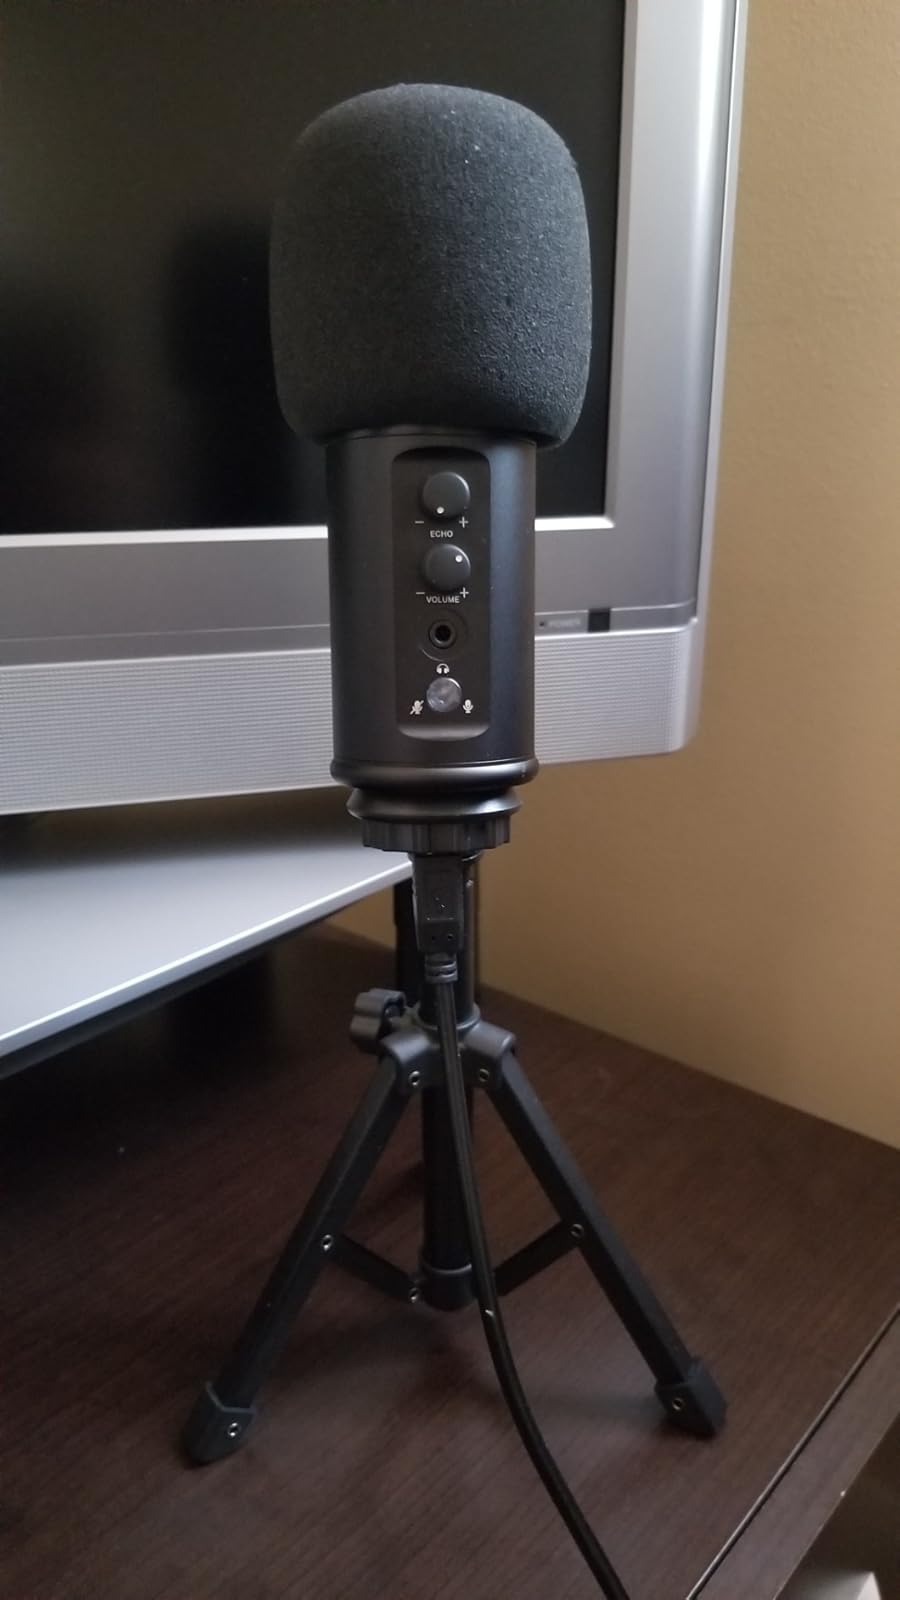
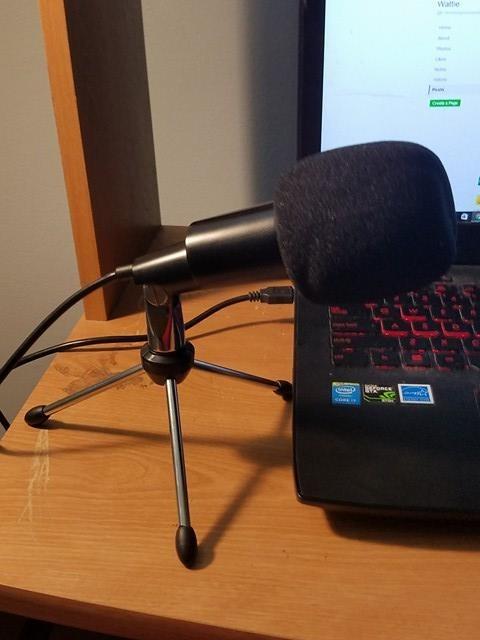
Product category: microphone
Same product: no